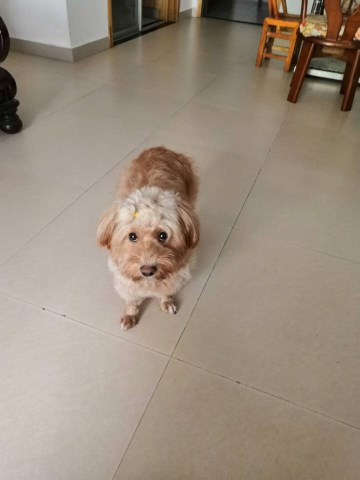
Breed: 806-n000129-papillon